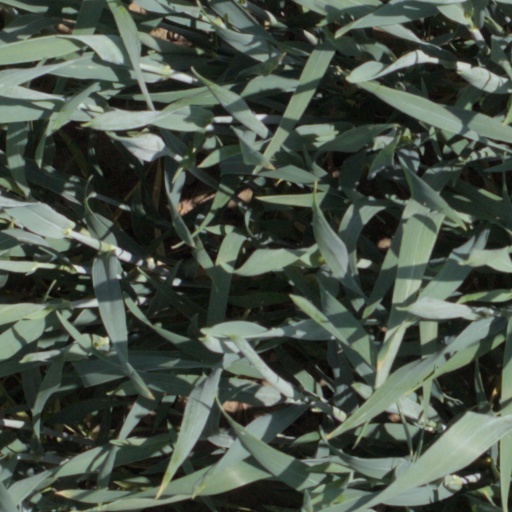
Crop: wheat